Ferrari GTC4Lusso

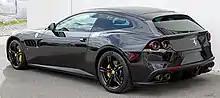
Ferrari GTC4Lusso rear

The rear features Ferrari's signature Quad Circular Rear Lights (last seen on the F430, 812 Superfast and later seen on the F8) and the interior contains a Dual Cockpit Concept Design, separating the Driver Cockpit and the Passenger Cockpit by a central divider. The front of the car has a single grille that provides all the necessary cooling.